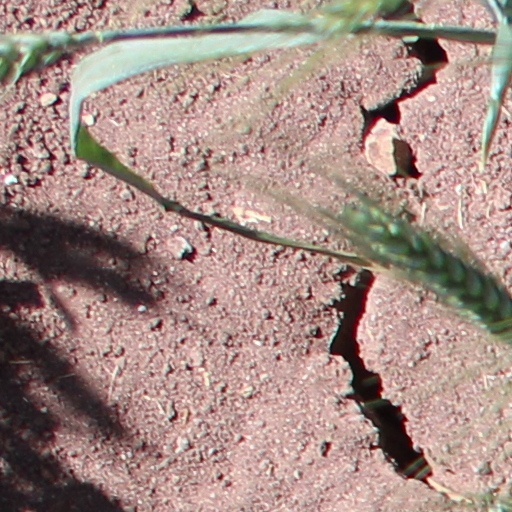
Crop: wheat